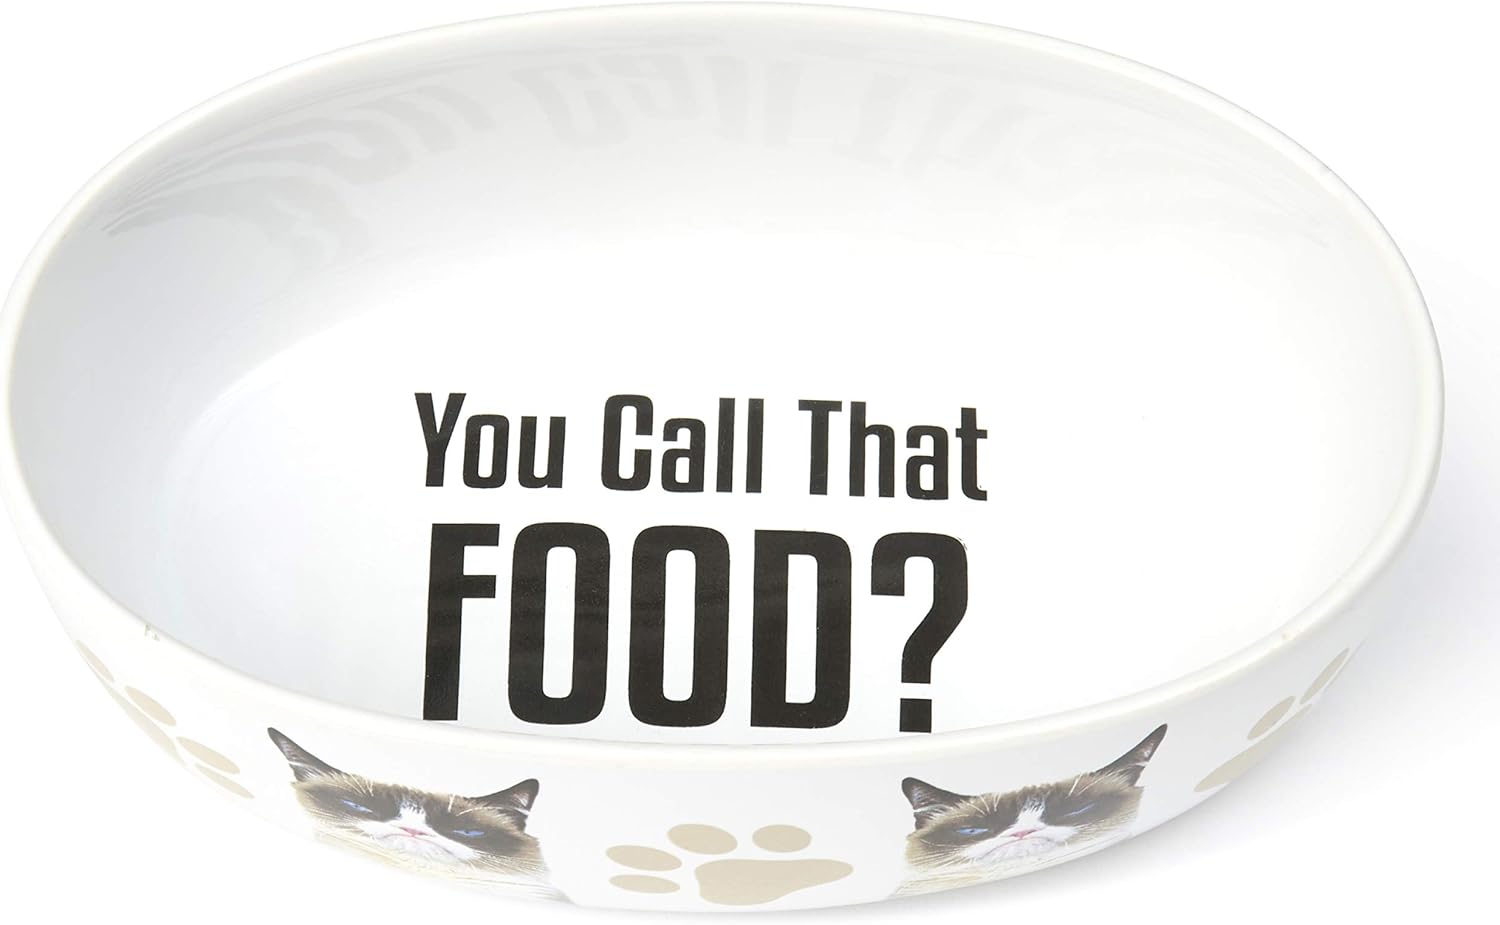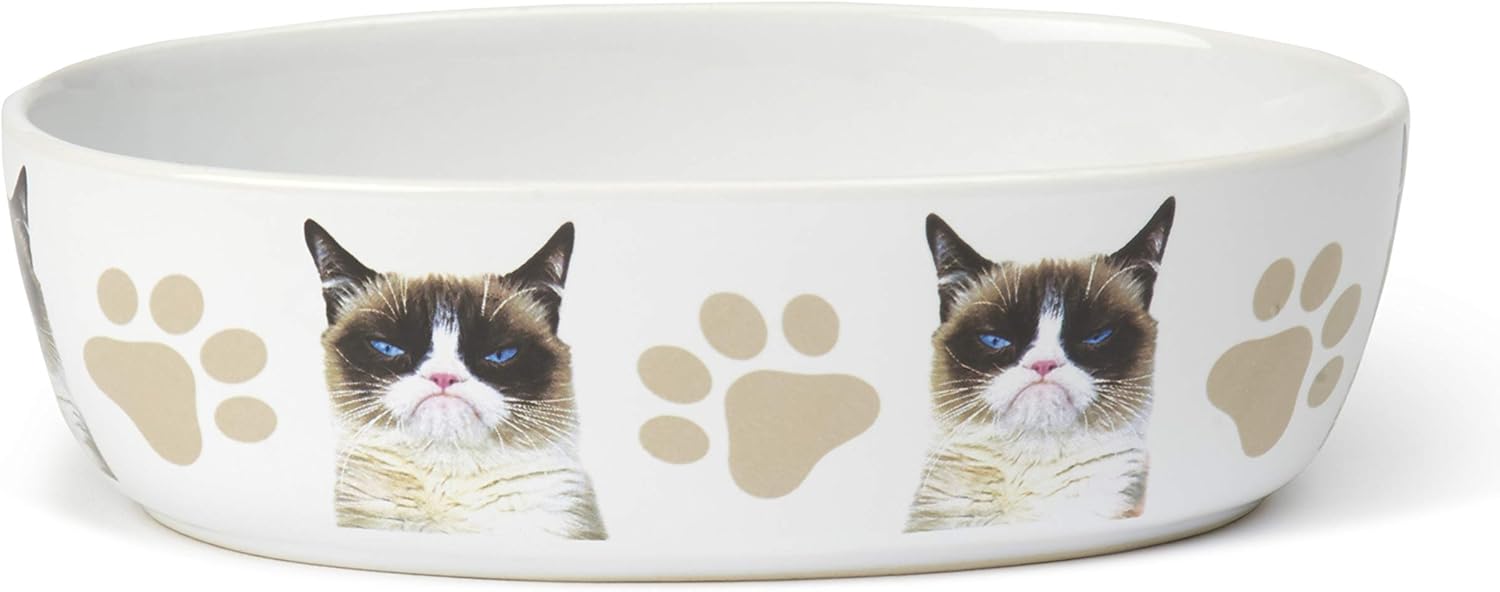
PetRageous G16102 Grumpy Cat You Call That Food Oval Dishwasher Safe Cat Stoneware Cat Bowl 6.5-Inch Long 4-Inch Wide 2-Inch Tall 2-Cups Capacity for Cats with Grumpy Cat Logos and Catch
Category: Pet Supplies
Grumpy Cat You Call That Food 6.5", White, oval bowl by Designs has a 2 cups capacity. The exterior of the bowl is solid white with real-life images of Grumpy Cat around the perimeter. The basin features “You Call That Food” scripted in the center. The bowl is made of 100% ceramic stoneware and is dishwasher and microwave safe.
Features: Adds to home décor | Dishwasher safe | Microwave safe | Included Components: All-inclusive | Oval shape is whisker friendly for cats | Great for cats and small dogs | Ideal for dry food, wet food and water